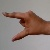
The image shows a hand gesture representing the letter 'Z' in Indian Sign Language.